Rimantas Grigas

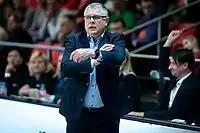
Rimantas Grigas in 2022

Rimantas Grigas (born 1962, Klaipėda) is a Lithuanian basketball coach, known for his stint with Žalgiris Kaunas.